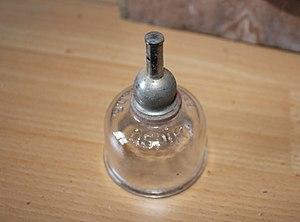
Ventouse médicale de la marque ""Apir Breveté SGDG"" (vers 1930)"
En médecine traditionnelle, la ventouse est un récipient, habituellement en verre et en forme de cloche destiné à soigner en induisant une « révulsion » par effet de succion sur la peau.